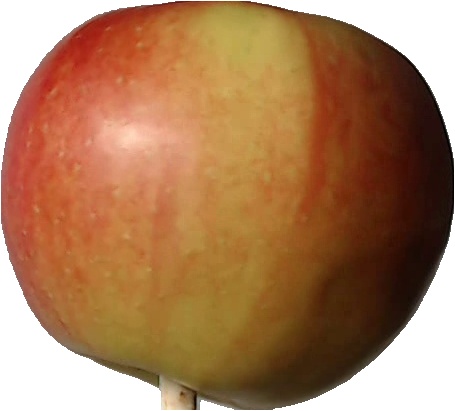
Label: apple_red_2